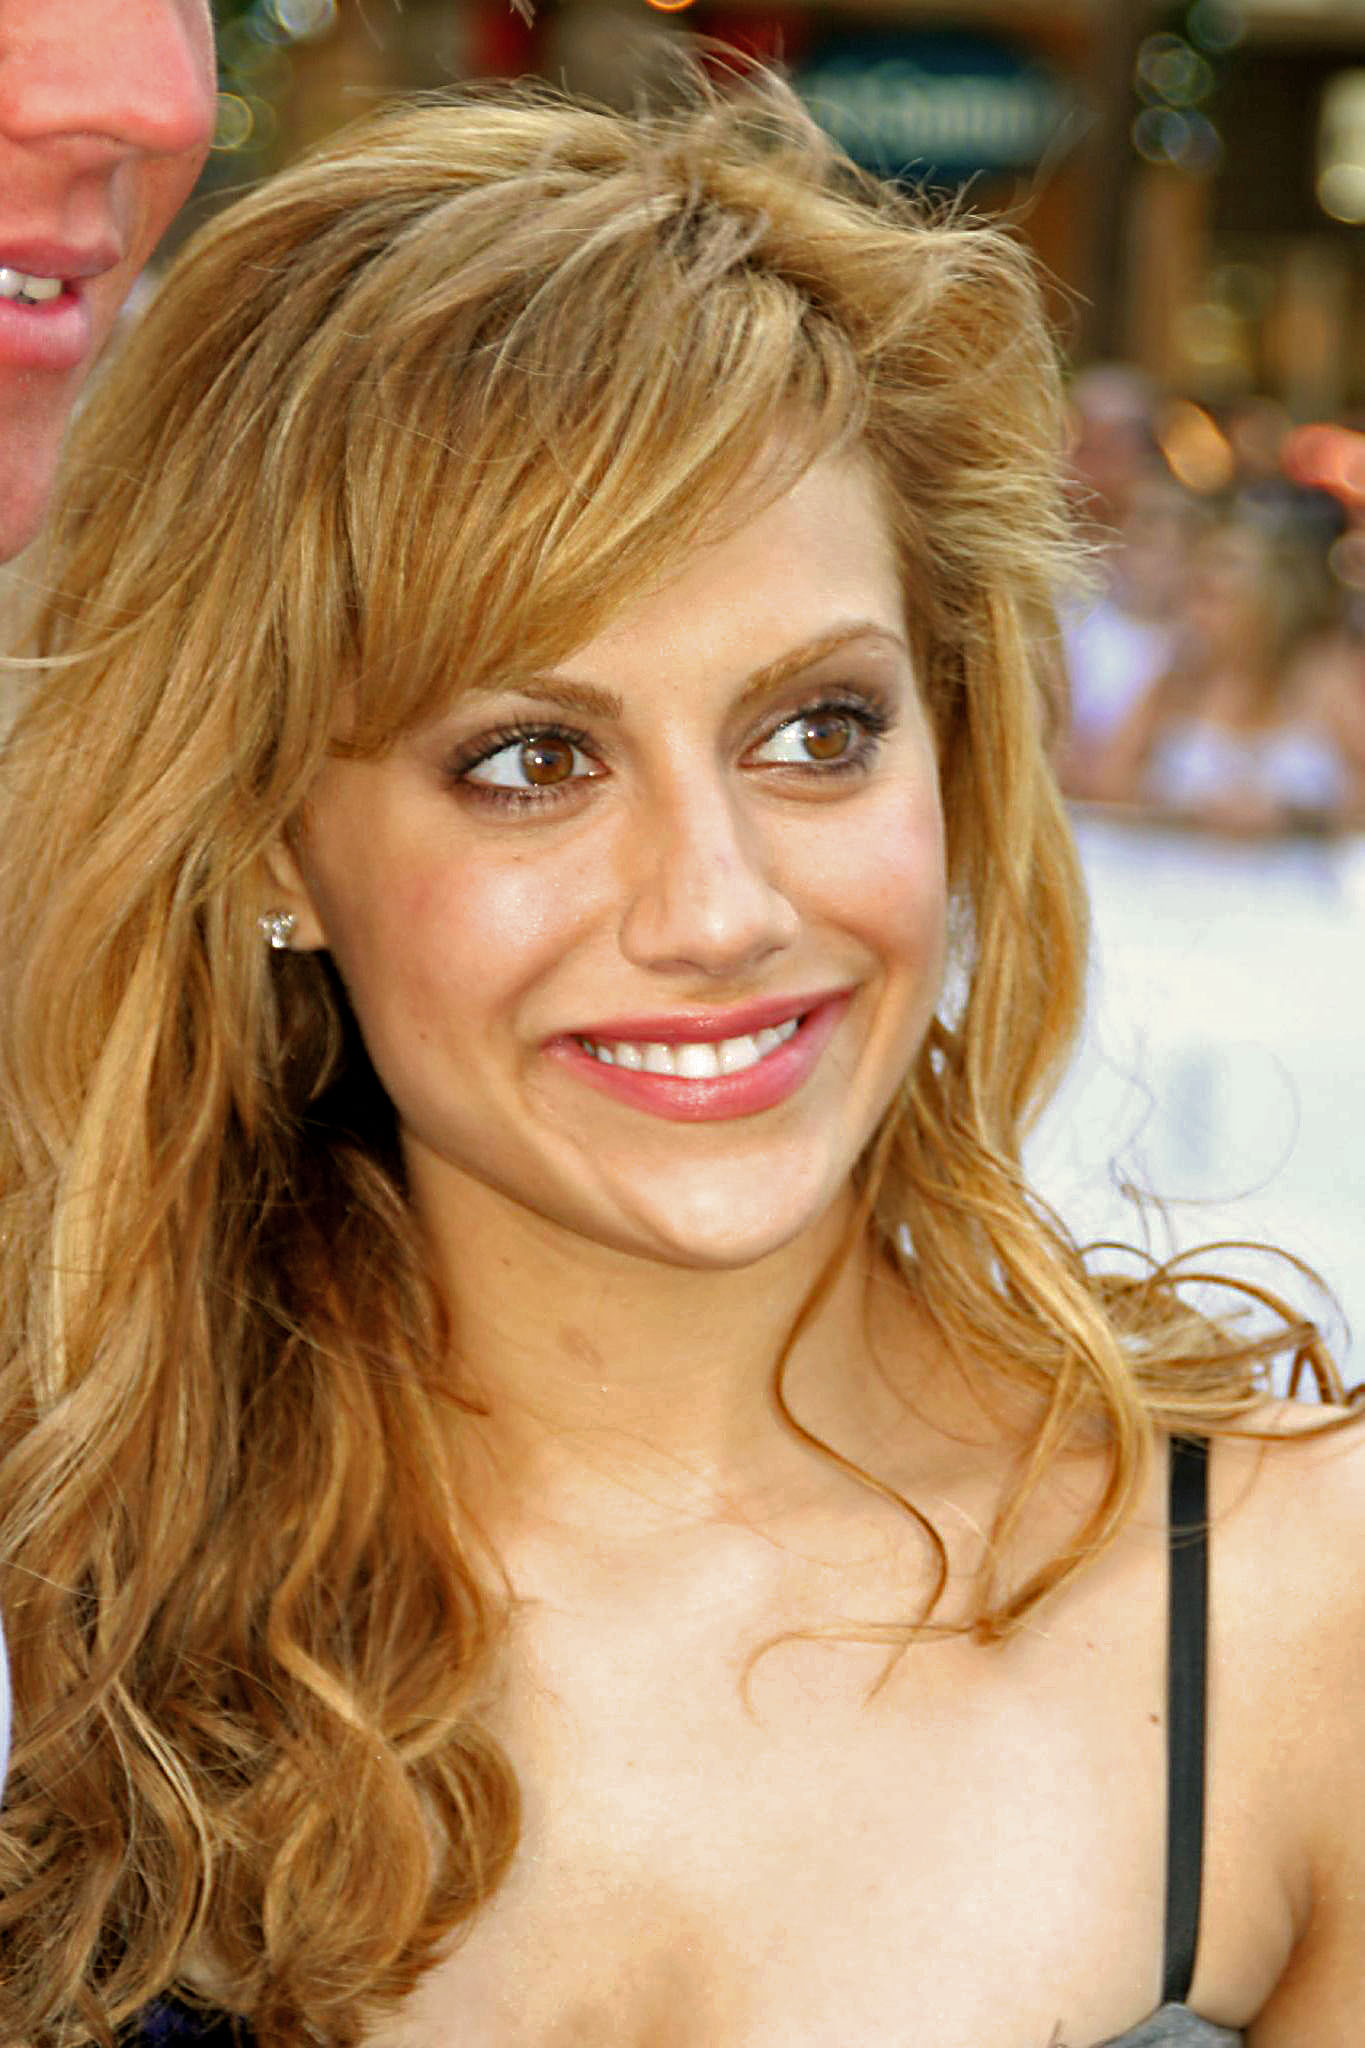
บริตทานี เมอร์ฟี

| bgcolour = Pink
| birth_name = บริตทานี เมอร์ฟี แบร์โตลอตตี
| image = Brittany Murphy.jpg
| birthplace = แอตแลนตา, รัฐจอร์เจีย, สหรัฐอเมริกา
| deathplace = ลอสแอนเจลิส, รัฐแคลิฟอร์เนีย, สหรัฐอเมริกา
| occupation = นักแสดง , นักร้อง
| yearsactive = 1991–2009
| spouse = ไซม่อน มอนแจ็ค (2007–2009)
บริตทานี แอนน์ เมอร์ฟี-มอนแจ็ก () (นามสกุลเดิม แบร์โตลอตตี;เกิดวันที่ 10 พฤศจิกายน ค.ศ. 1977 ที่แอตแลนตา|นครแอตแลนตา – เสียชีวิต 20 ธันวาคม ค.ศ. 2009 ที่ลอสแอนเจลิส|นครลอสแอนเจลิส) เป็นนักแสดงและนักร้องชาวอเมริกัน เธอเข้าสู่วงการบันเทิงจากการเป็นนักแสดงในละครโทรทัศน์แนวซิตคอม และเริ่มมีโอกาสแสดงภาพยนตร์โดยเริ่มเป็นที่รู้จักจากการรับบท "ไท เฟรเซอร์" ในภาพยนตร์เรื่อง "ขอเวอร์ให้สะเด็ด" (ค.ศ. 1995) จากนั้นได้แสดงบทสมทบใน "กระโปรงแดงเลือดเดือด" (ค.ศ. 1996), "ไดรฟ์ คนระอุ เหยียบระห่ำ" (ค.ศ. 1997), "วัยคะนอง" (ค.ศ. 1999) และได้รับบทเด่นในภาพยนตร์สยองขวัญเรื่อง "สยิวอำมหิต" (ค.ศ. 2000), "เธอสร้างรักกลางใจฉัน", "ล่าเลขอำมหิต ห้ามบอกเด็ดขาด" (ค.ศ. 2001) จนกระทั่งเธอมีชื่อเสียงโด่งดังในวงกว้างจากการแสดงร่วมกับอีมิเน็มในภาพยนตร์ที่ได้รับรางวัลออสการ์เรื่อง "8 ไมล์" (ค.ศ. 2002)
หลังจากที่ประสบความสำเร็จกับเรื่อง 8 ไมล์ เธอได้แสดงนำในภาพยนตร์กระแสหลักอย่างต่อเนื่อง เช่น "คู่วิวาห์...หกคะเมนอลเวง" (ค.ศ. 2003), "สาวเดิร์น...ตกถัง", "ซุ่มแผนปราบรักพ่อตัวดี" (ค.ศ. 2004), "ปลุกตำนานนิทานมหัศจรรย์" (ค.ศ. 2005) และเป็นส่วนหนึ่งของนักแสดงในเรื่อง "เมืองคนตายยาก|ซิน ซิตี้ เมืองคนตายยาก" (ค.ศ. 2005) ก่อนจะมีผลงานแสดงนำในภาพยนตร์ที่เธอรับหน้าที่เป็นโปรดิวเซอร์ด้วยตนเองเรื่อง "เสน่ห์สาวราเมน" (ค.ศ. 2008), ตามมาด้วยภาพยนตร์สยองขวัญอย่าง "อะครอสเดอะฮอลล์ เปิดประตูตาย" (ค.ศ. 2009), ภาพยนตร์ภัยพิบัติที่ออกอากาศทางโทรทัศน์เรื่อง "มหาวิปโยควันโลกแตก" (ค.ศ. 2009) และ "เชือดให้ตายทั้งเป็น" (ค.ศ. 2010 เผยแพร่หลังจากที่เธอเสียชีวิต) ยังเคยร่วมร้องเพลงแดนซ์กับพอล โอเคนโฟลด์ ซึ่งติดอันดับ 1 เพลงแดนซ์ในสหรัฐอเมริกาในปี 2006
==ชีวิตวัยเด็ก==
บริตทานี แอนน์ แบร์โตลอตตี เกิดที่แอตแลนตา|นครแอตแลนตา รัฐจอร์เจีย โดยเธอเป็นบุตรสาวของ ชารอน แคธลีน เมอร์ฟี และ อังเจโล โจเซฟ แบร์โตลอตตีแม่ของเธอเป็นลูกครึ่งประเทศสโลวาเกีย|สโลวัก-ชาวไอริช|ไอริช ส่วนพ่อของเธอเป็นชาวอเมริกันเชื้อสายชาวอิตาลี|อิตาเลียน
== อ้างอิง ==
หมวดหมู่:นักแสดงอเมริกัน
หมวดหมู่:นักร้องอเมริกัน
หมวดหมู่:บุคคลจากแอตแลนตา